Joe Biden (The Onion)

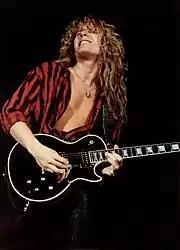
"The Onion"s Biden is a fan of 1980s hair metal ("John Sykes of Whitesnake pictured in 1984").

"The" "Onion"s Biden shares little in common with Biden's real life, career, or behavior; indeed, as Dave Itzkoff put it, the character shares little at all with "any version of established reality or fact." For instance, while the "Onion"s Biden is a binge drinker, the real Biden is a teetotaler. Unlike the "Onion" Biden's preference for the Trans Am, the real Biden said his car of choice is the Chevrolet Corvette—to which Nackers responded, "So that's the thing, he is into a muscle car still." The portrayal is almost entirely apolitical, especially compared to "The Onion"s more pointed satirizing of other major political figures. Joel Goldstein, a law professor and expert on vice-presidential history, said that a likely reason for "The Onion"s divergent take on Biden is that the vice president holds an "awkward office" in a support role to the president's agenda, making it difficult to satirize in its own right.